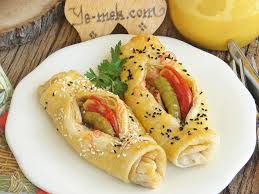
Yemek: borek